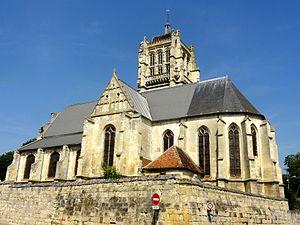
Vue depuis le sud-est.
Ravenel est une commune française située dans le département de l'Oise en région Hauts-de-France. Ses habitants sont appelés les Ravenelois et les Raveneloises.